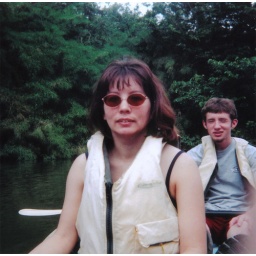
The boy and I kayaking down the river in Belize. 12 / 04